2022 AFF U-23 Championship

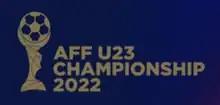

The 2022 AFF U-23 Championship was the 3rd edition of the AFF U-23 Championship, organised by ASEAN Football Federation (AFF). The tournament was held from 14 to 26 February in Phnom Penh, Cambodia. Indonesia were the defending champions, having won the 2019 edition. The tournament was held amidst the COVID-19 pandemic. Indonesia and Myanmar withdrew from the tournament after several of their players tested positive for COVID-19.